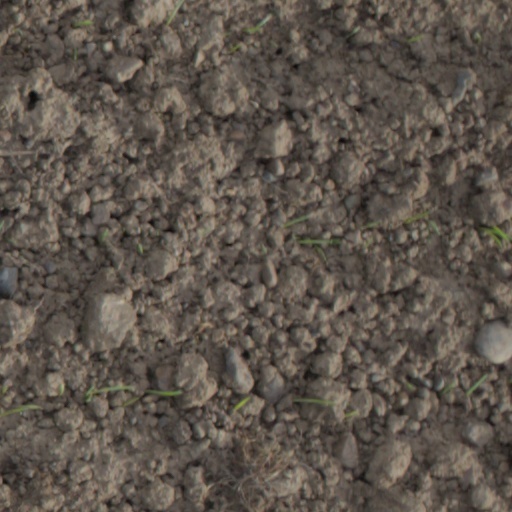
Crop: wheat